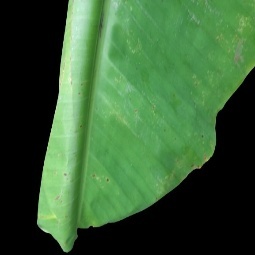
Label: Calcium